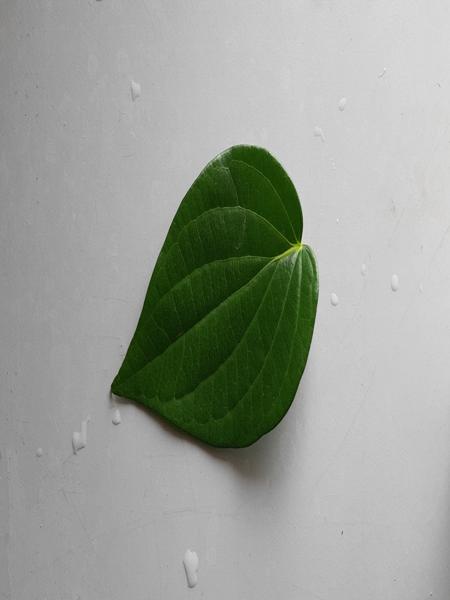
Plant: Betel